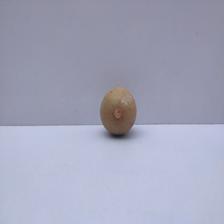
Size: Small